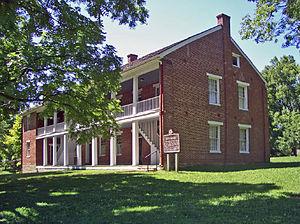
Fairway est une municipalité américaine située dans le comté de Johnson au Kansas. Lors du recensement de 2010, sa population est de 3 882 habitants.